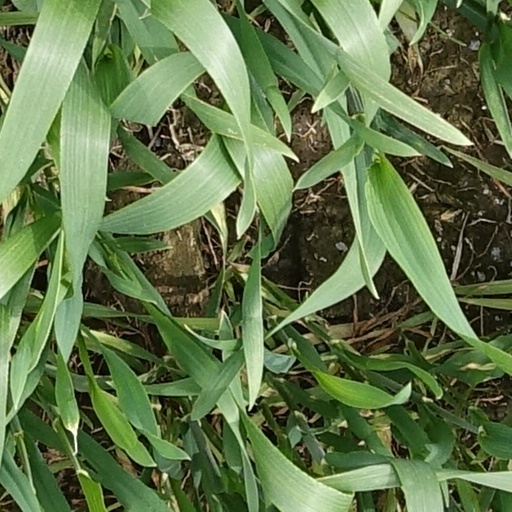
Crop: wheat